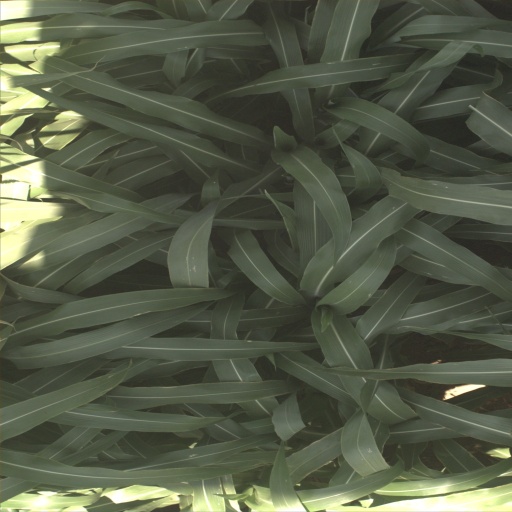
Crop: sorghum